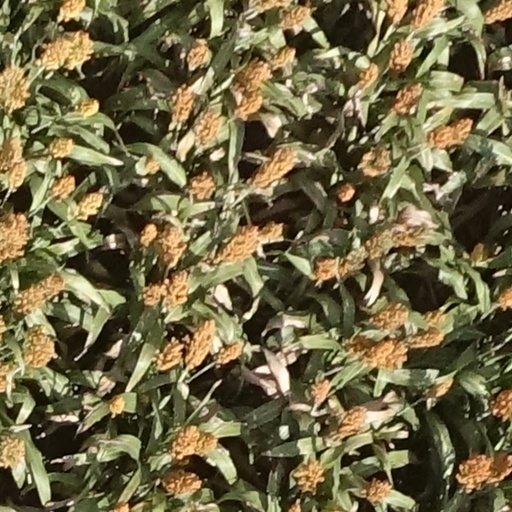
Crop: sorghum